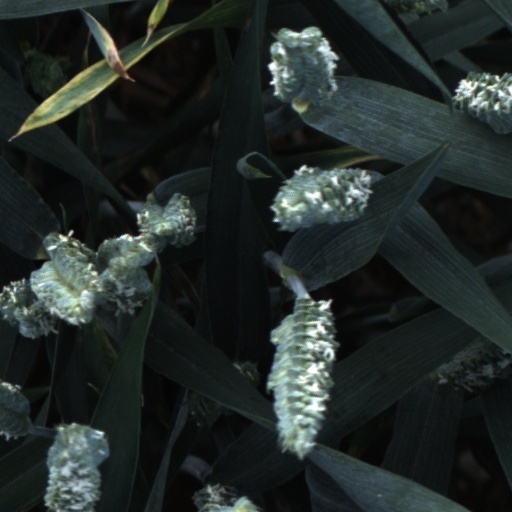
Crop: wheat